Cold Tom

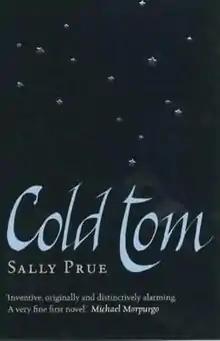

Cold Tom is a young adult fantasy novel by British author Sally Prue, published in 2002 by Oxford University Press. In 2002, the novel won the Branford Boase Award and the Smarties Prize Silver Award.